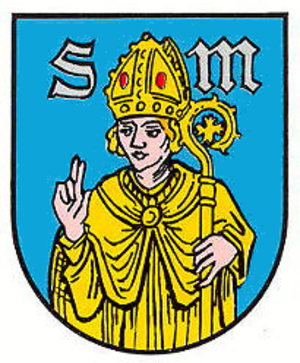
Rittersheim est une municipalité allemande située dans le land de Rhénanie-Palatinat et l'arrondissement du Mont-Tonnerre.